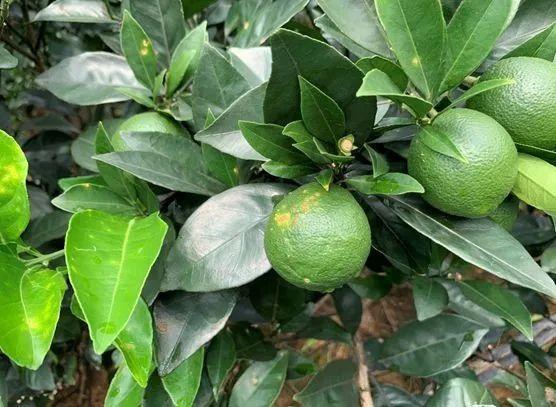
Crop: unknown
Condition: citrus_citrus_canker